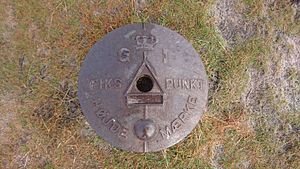
Stoltenbjerg
Fikspunkt på Stoltenbjerg
Stoltenbjerg er en bakketop i Staldbakkerne, der med sine 88 meter er det højeste punkt på Danmarks største indlandshede Randbøl Hede syd for Billund